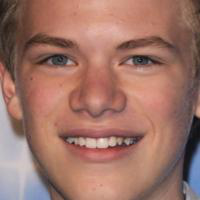
Age group: age 11-20